I. C. Thomas Drug Store

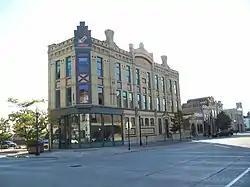
The building in 2008

The I. C. Thomas Drug Store is a historic three-story building in Sheboygan, Wisconsin. It was designed by architect Arvin L. Weeks, and built as a drugstore for Max R. Zaegel in 1886. From 1920 to 1971, it belonged to I. C. Thomas, another pharmacist. The building has been listed on the National Register of Historic Places since July 10, 1974.